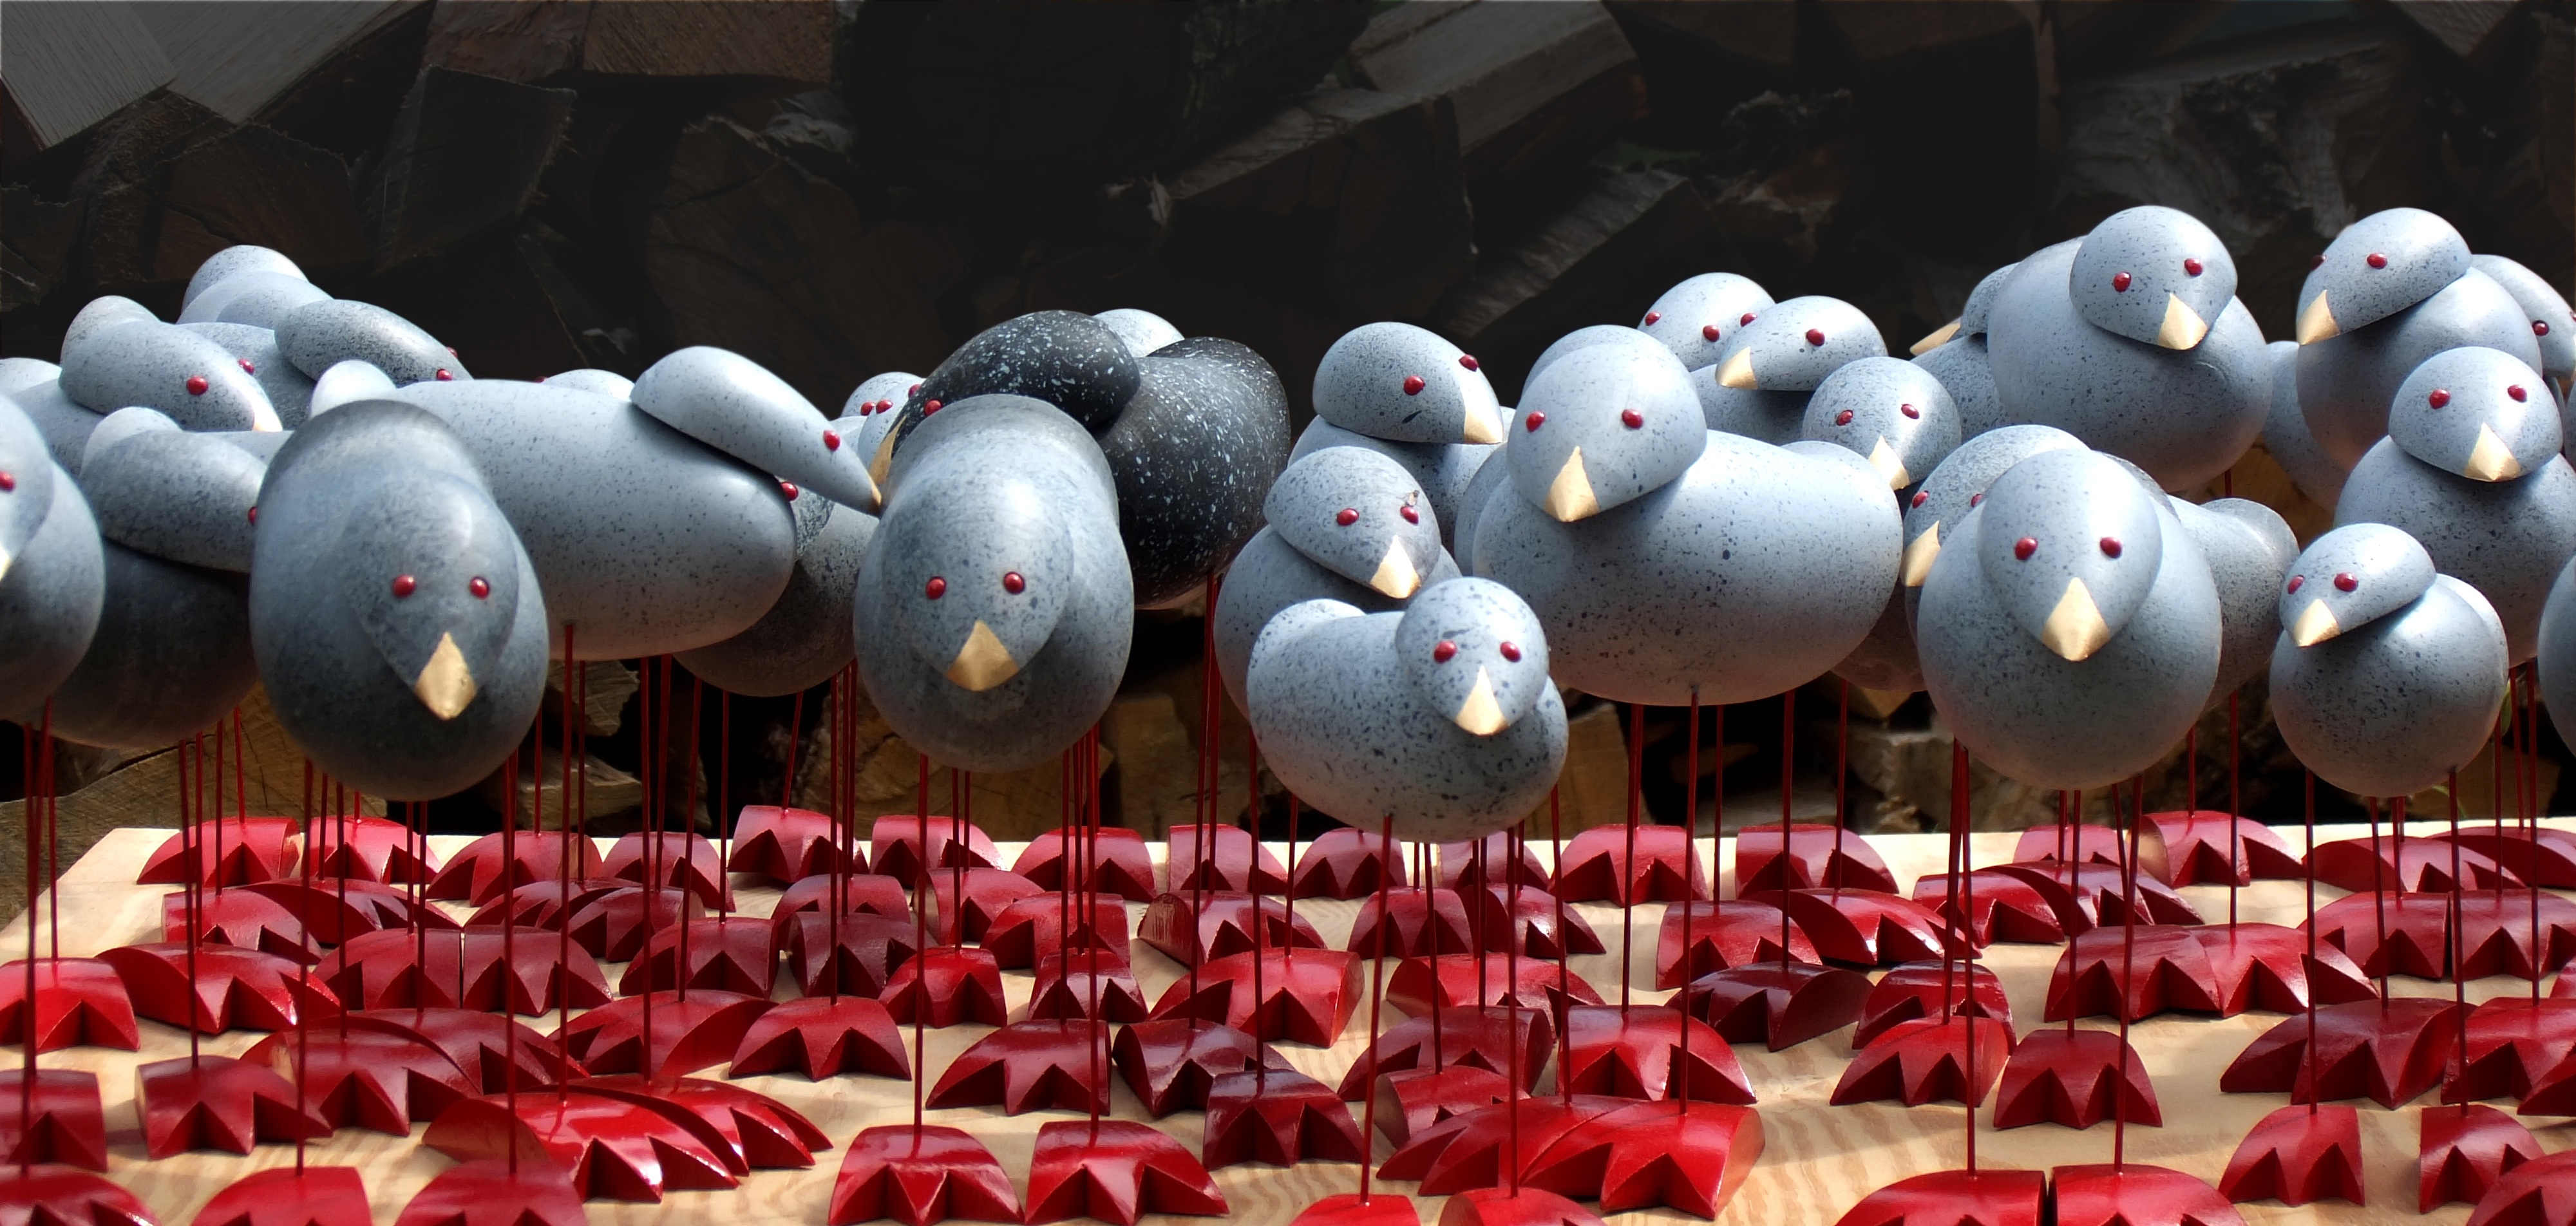
bird, wood, flower, craft, artwork, figure, machines, handmade, figures, water bird, holzfigur, automata, arts crafts, arts and crafts, nonentities, malcolm, nonentities and things